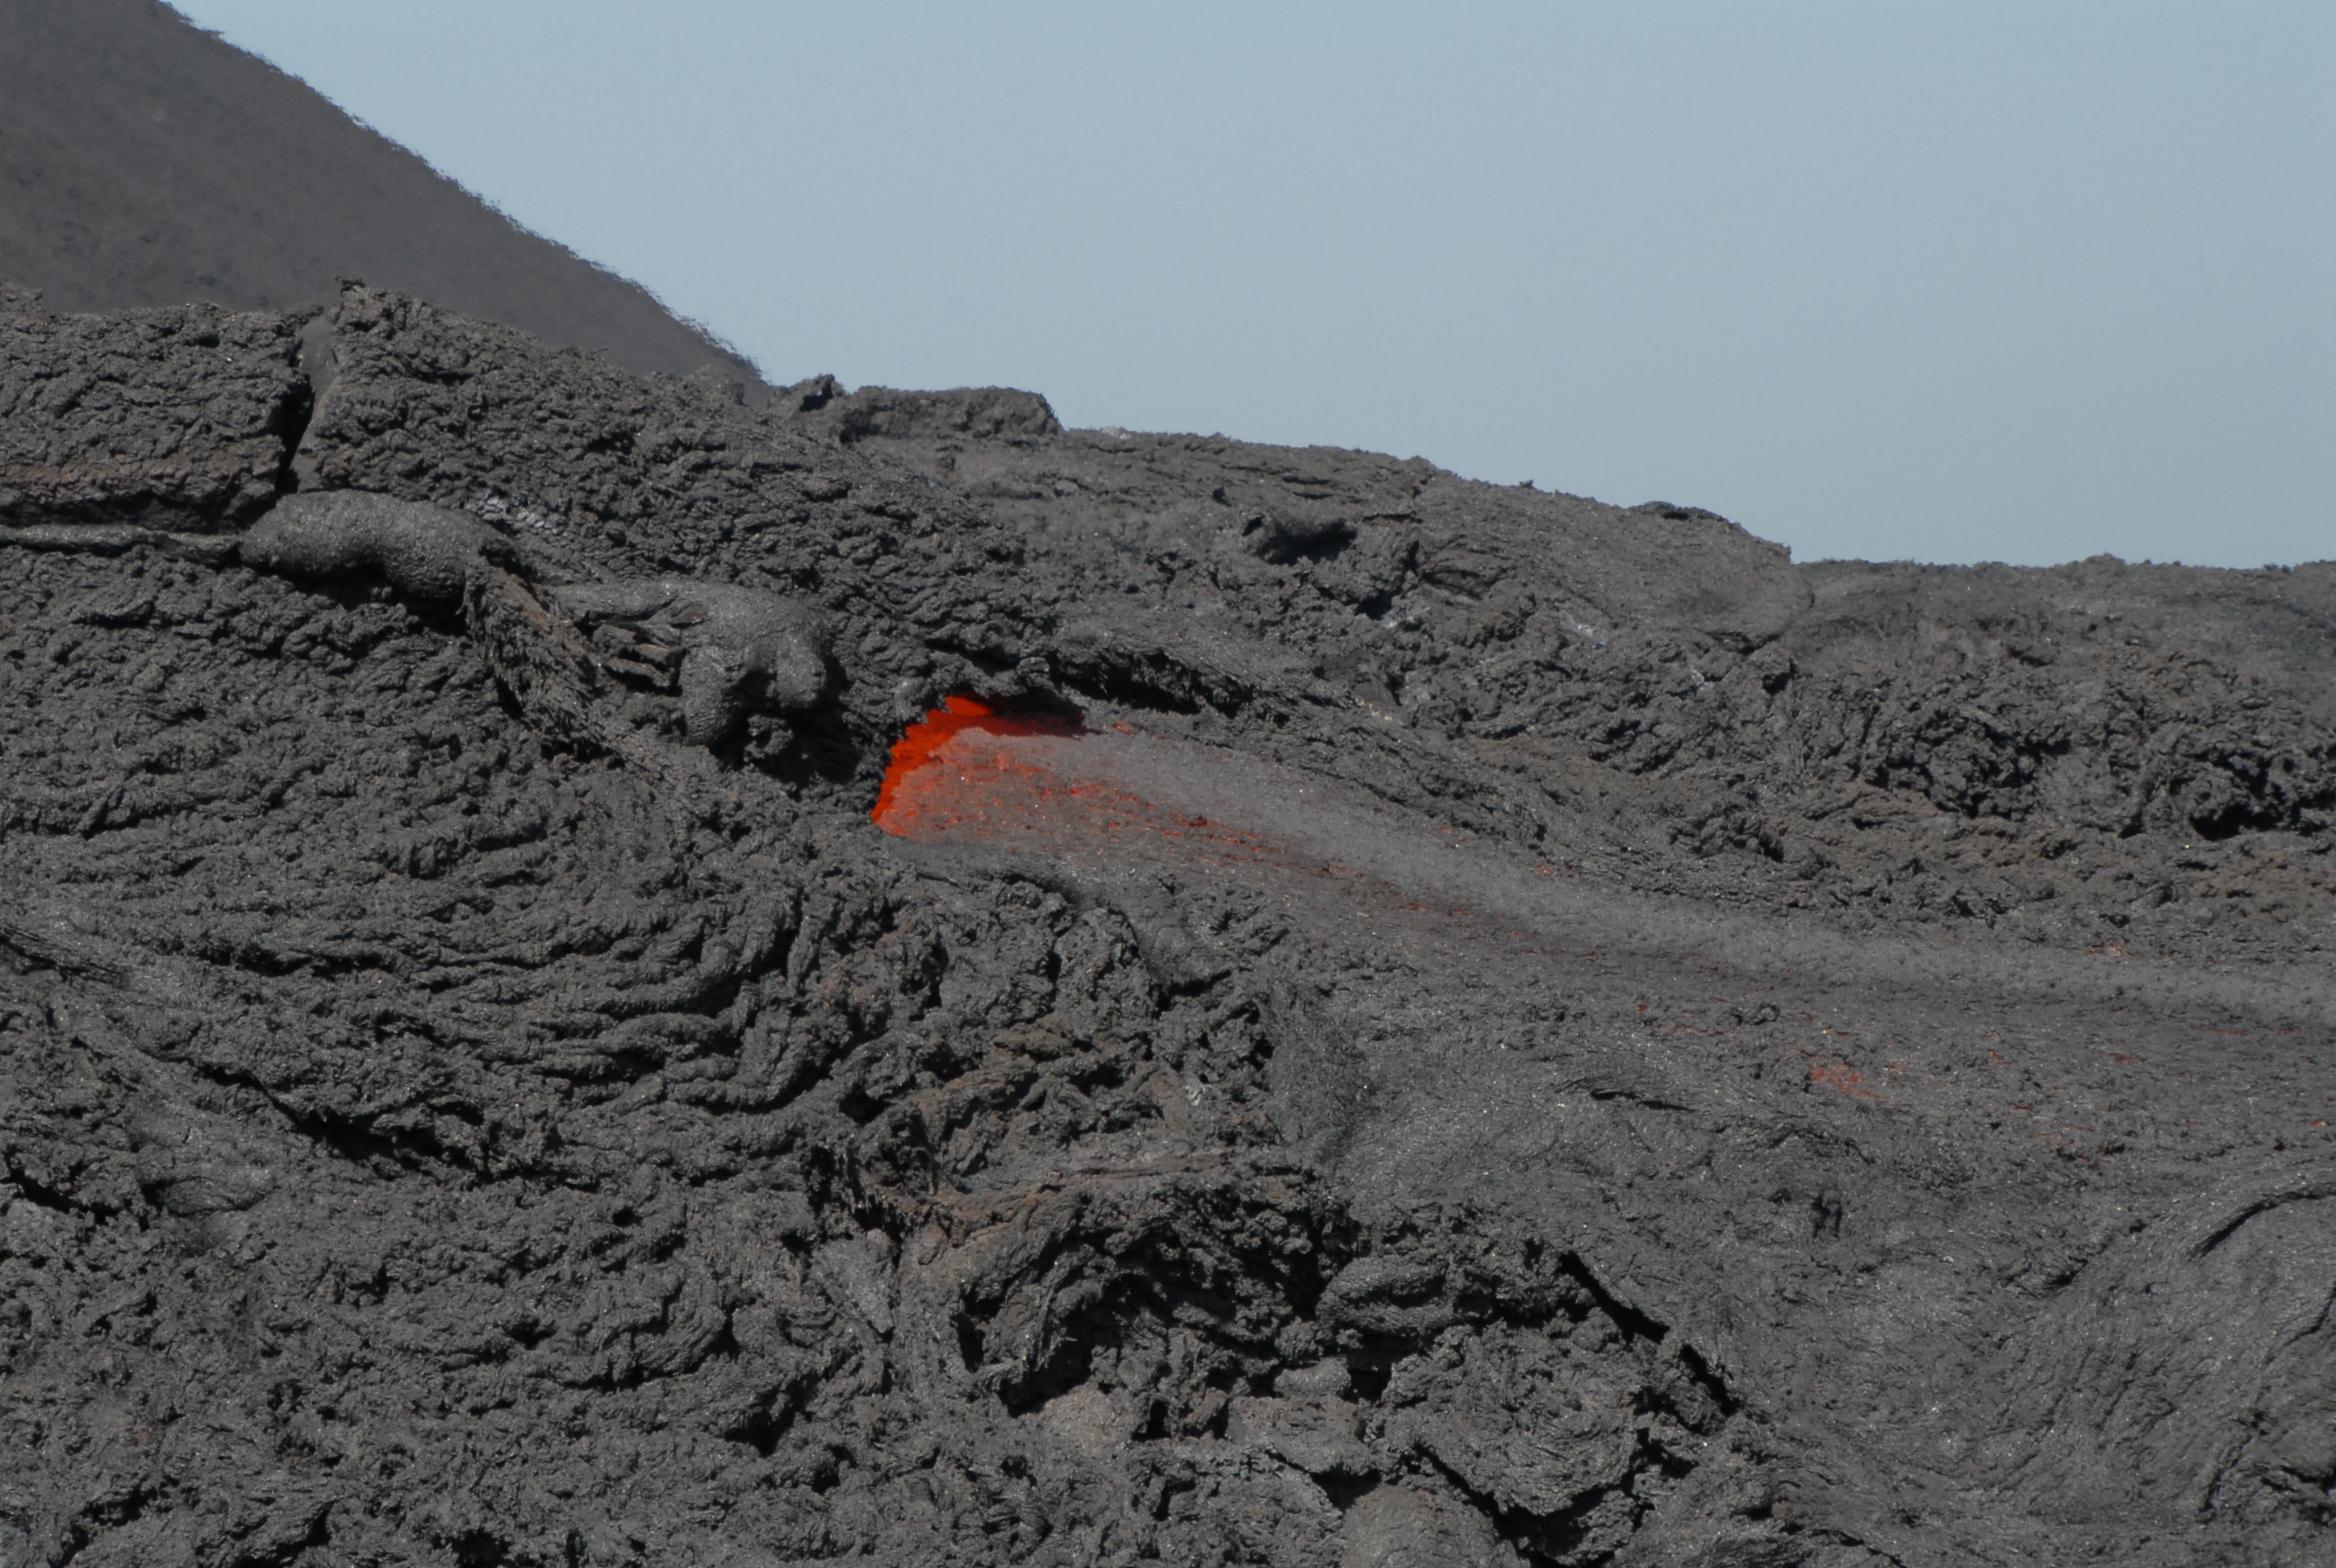
rock, mountain, volcano, soil, terrain, material, ridge, geology, badlands, plateau, lava, volcanic, magma, landform, volcanic crater, natural environment, geographical feature, geological phenomenon, volcanic landform